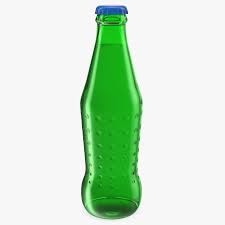
Label: glass